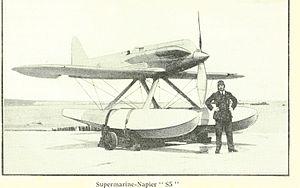
Le Supermarine S.5 est un hydravion de course monomoteur et monoplace des années 1920 construit par Supermarine. Conçu spécifiquement pour le Trophée Schneider, le S.5 est l'ancêtre d'une lignée d'avions de course qui permirent l'aboutissement du Supermarine Spitfire.